Burke and Hare murders

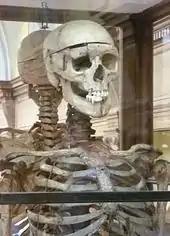
Burke's preserved skeleton

McDougal was released at the end of the trial and returned home. The following day she went to buy whisky and was confronted by a mob who were angry at the not proven verdict. She was taken to a police building in nearby Fountainbridge for her own protection, but after the mob laid siege to it she escaped through a back window to the main police station off Edinburgh's High Street. She tried to see Burke, but permission was refused; she left Edinburgh the next day, and there are no clear accounts of her later life. On 3 January 1829, on the advice of both Catholic priests and Presbyterian clergy, Burke made another confession. This was more detailed than the official one provided prior to his trial; he placed much of the blame for the murders on Hare.